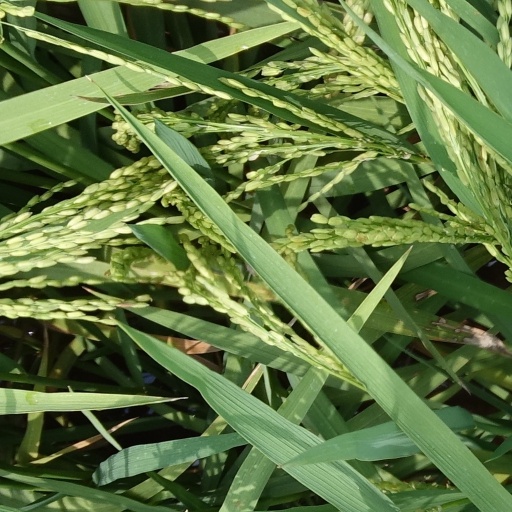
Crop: rice